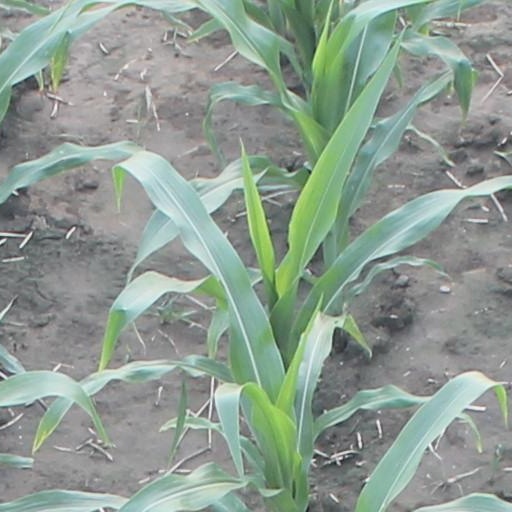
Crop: maize; corn